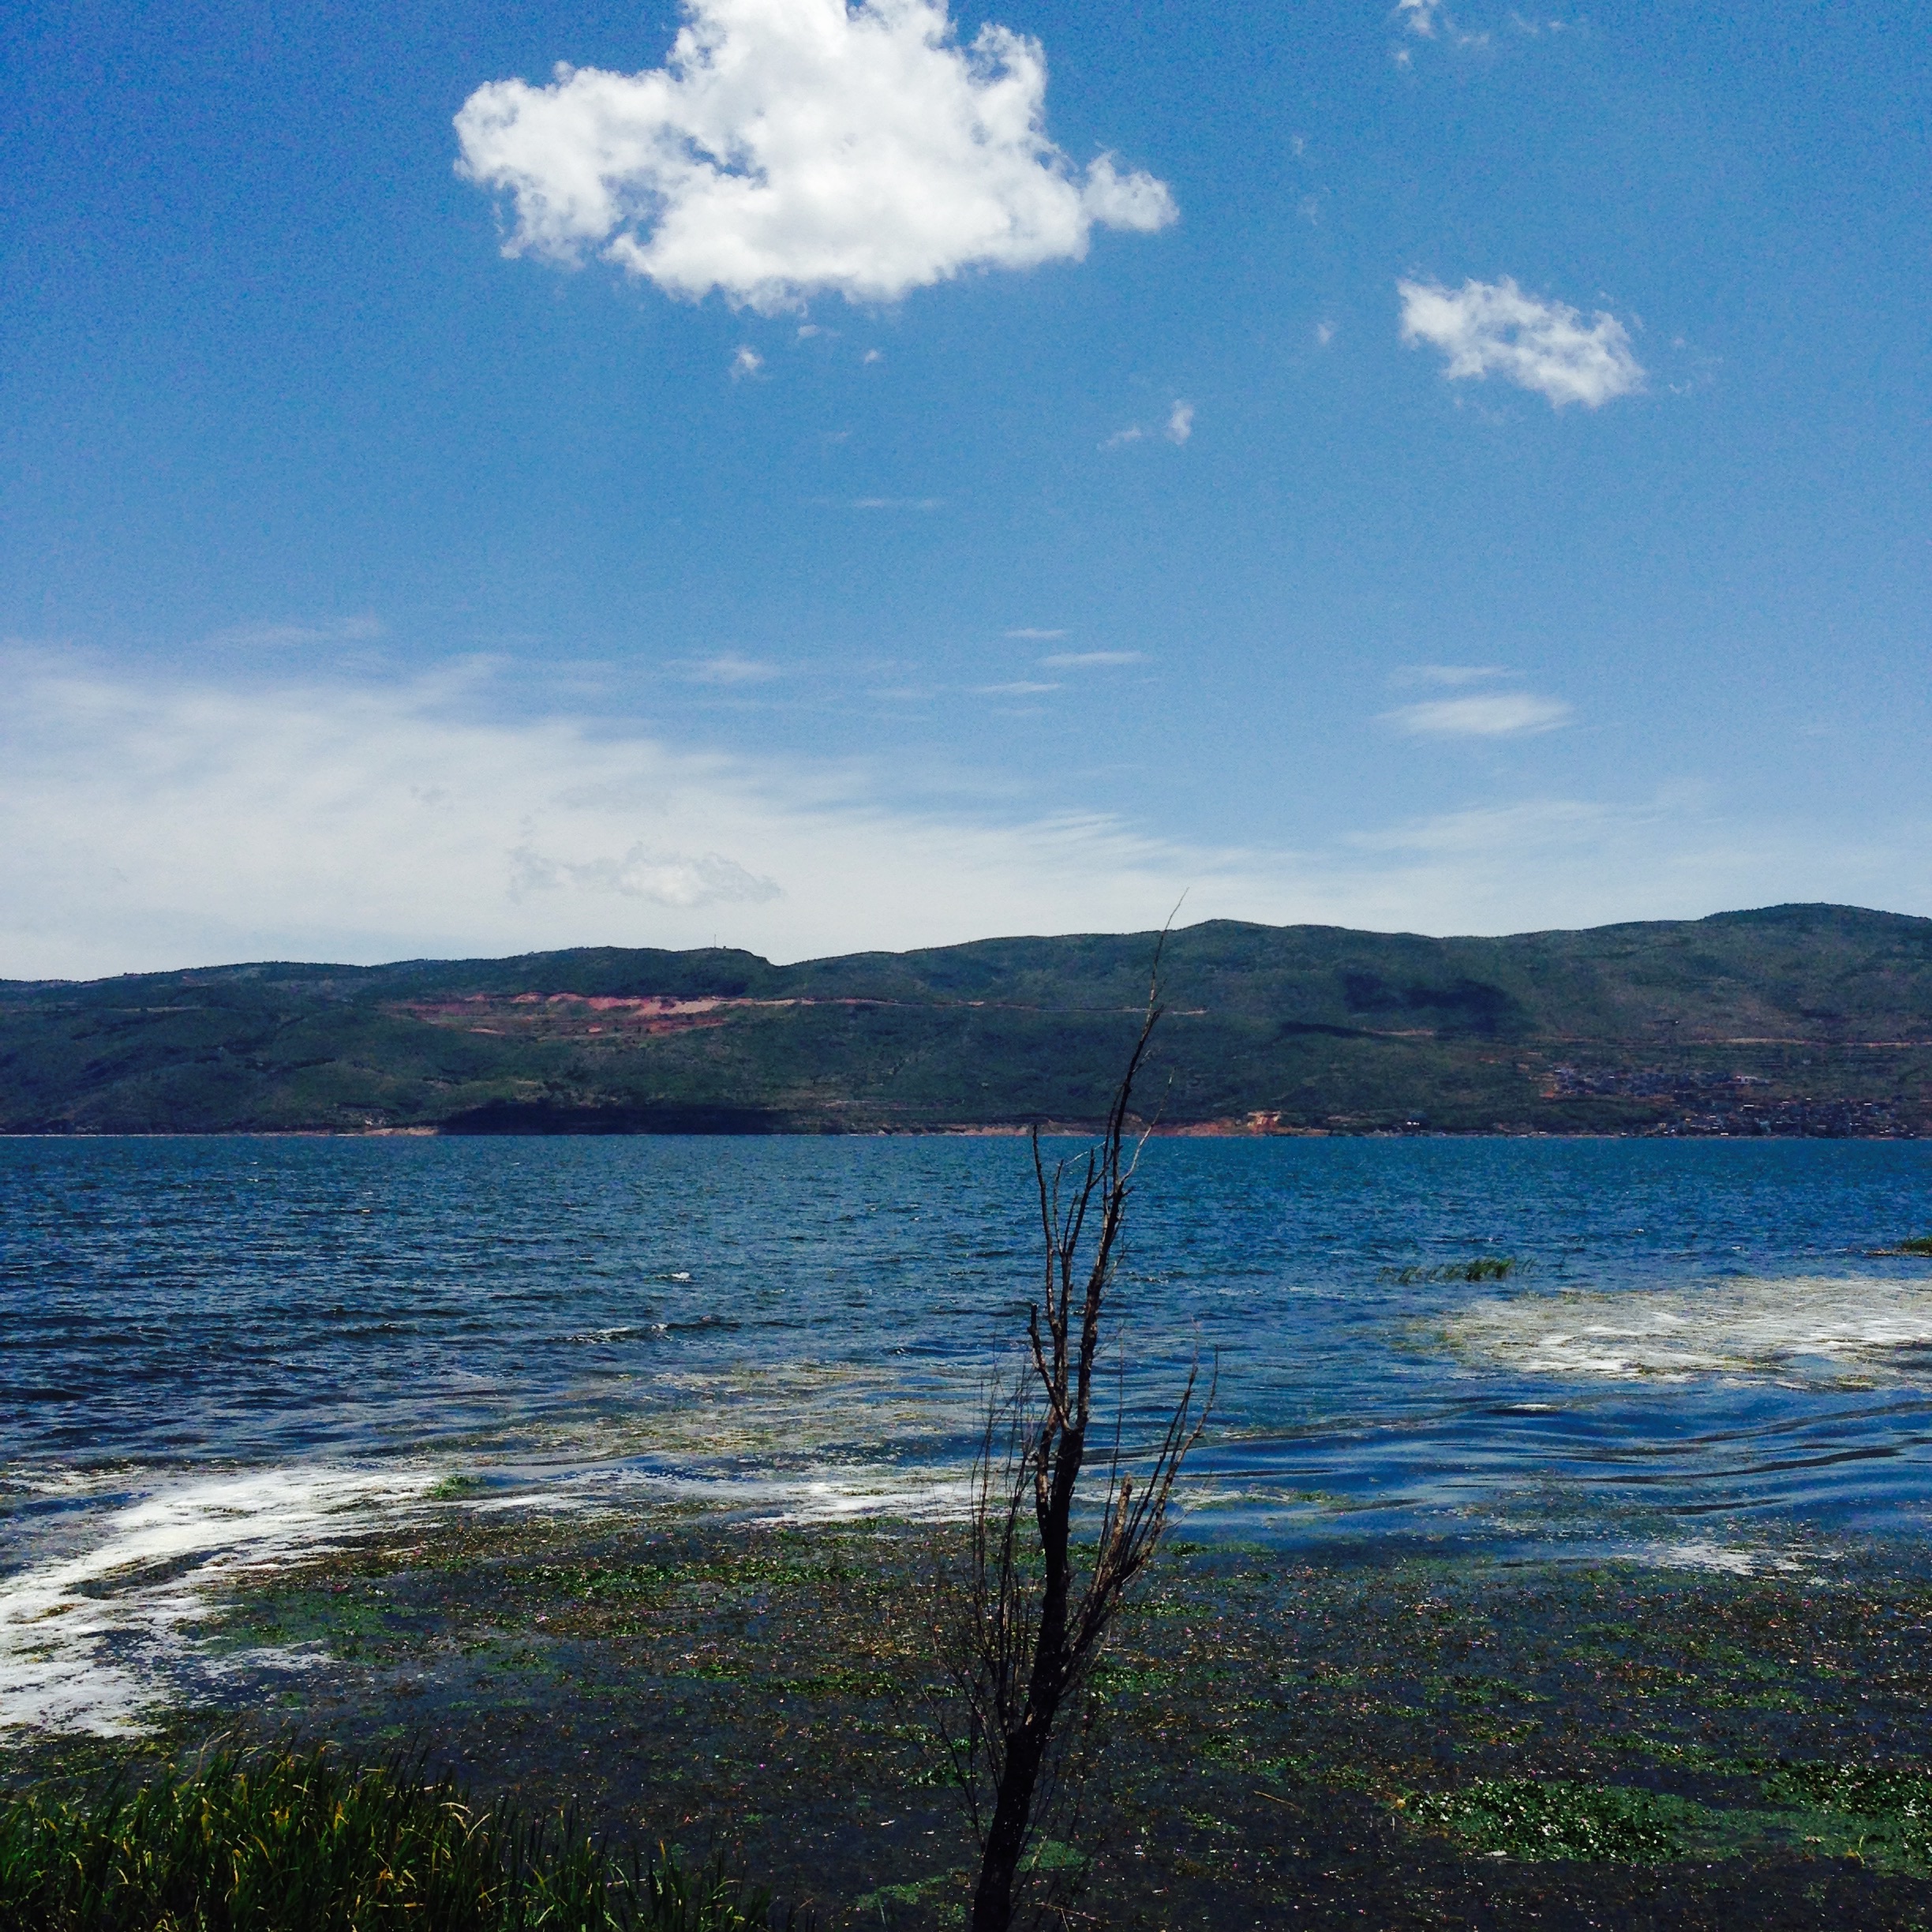
beach, landscape, sea, coast, water, ocean, horizon, mountain, cloud, sky, shore, lake, cove, bay, reservoir, body of water, loch, cape